Budapest

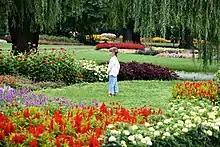
Park on Margaret Island

Many international banks and financial service providers also support the financial industry of Budapest, firms such as Citigroup, Morgan Stanley, GE Capital, Deutsche Bank, Sberbank, ING Group, Allianz, KBC Group, UniCredit and MSCI among others. Another particularly strong industry in the capital city is the biotechnology and pharmaceutical industry. There are also traditionally strong domestic companies in Budapest such as Egis, Gedeon Richter, Chinoin as well as international biotechnology corporations such as Pfizer, Teva, Novartis, Sanofi, which also have R&D and production divisions here. Further high-tech industries, involved in software development and engineering are notable as well. Nokia, Ericsson, Bosch, Microsoft and IBM employ thousands of engineers in research and development in the city. Game design is also strongly represented with headquarters of domestic companies Digital Reality, Black Hole and the studios of Crytek and Gameloft. Apart from the above, there are regional headquarters of global firms such as Alcoa, General Motors, General Electric, ExxonMobil, BP, BT, Flextronics, Panasonic, Huawei, Knorr-Bremse, Liberty Global, Tata Consultancy, Aegon, WizzAir, TriGránit, MVM Group and Graphisoft. There is a base for major international companies including, but not limited to, Nissan CEE, Volvo, Saab and Ford.